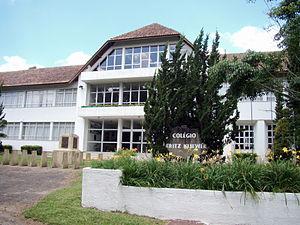
Le bas saxon est un groupe de dialectes germaniques occidentaux du groupe germano-néerlandais, très proche d'une part de l'allemand et d'autre part du néerlandais. Le bas saxon est historiquement une langue-sœur de l'anglais, à mi-chemin entre celui-ci et le néerlandais, avec lesquels il partage encore de grandes ressemblances.